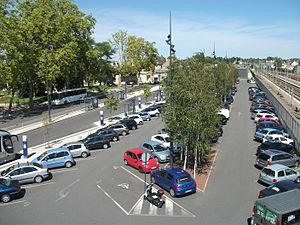
Parking de la gare de Moulins-sur-Allier, vue vers le nord depuis la passerelle, côté Moulins [8847]
La gare de Moulins-sur-Allier est une gare ferroviaire française située sur le territoire de la commune de Moulins, dans le département de l'Allier en région Auvergne-Rhône-Alpes.